Creedy, Sandford

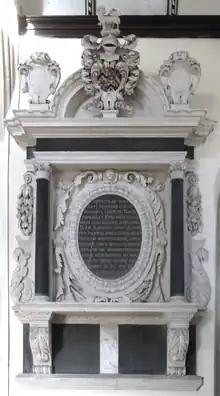
Mural monument to John Davie, 3rd Baronet (1660–1692) of Creedy. North wall of chancel, Sandford Church

Sir John Davie, 3rd Baronet (1660–1692) (nephew), was the eldest son of William Davie (1614–1663) of Dara(?), Barrister-at-Law. He was MP for Saltash 1679–85. He died unmarried and his mural monument survives in Sandford Church.